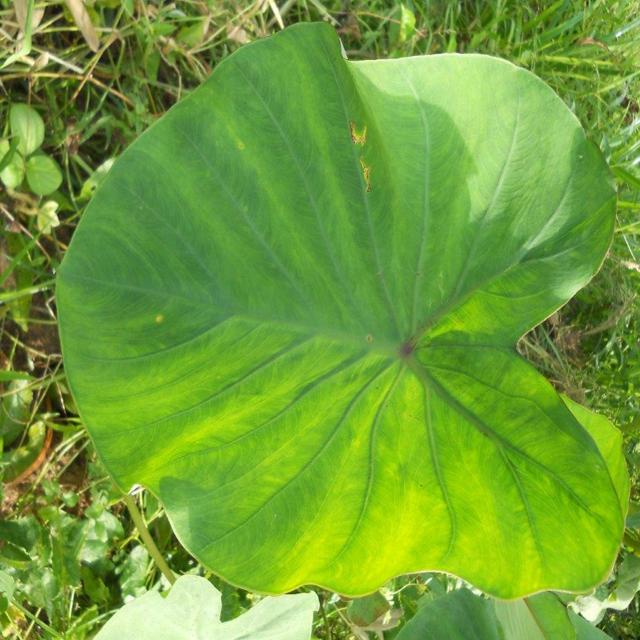
Label: Healthy